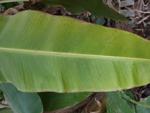
Label: xamthomonas